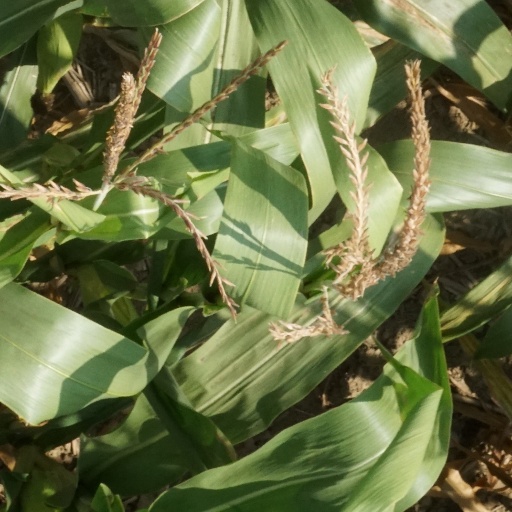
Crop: maize; corn